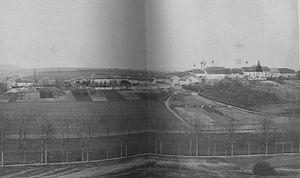
Château-Voué. Vue du village vers 1897
Château-Voué est une commune française située dans le département de la Moselle, en région Grand Est.